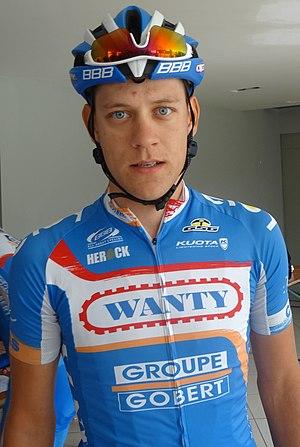
Reportage photographique réalisé le samedi 13 septembre à l'occasion du départ et de l'arrivée de la Flèche côtière 2014 à Heist (Knokke-Heist), Belgique.
La saison 2014 de l'équipe cycliste Wanty-Groupe Gobert est la septième de l'équipe.
Wesley Kreder, né le 4 novembre 1990 à Leyde, est un coureur cycliste néerlandais membre de l'équipe Circus-Wanty Gobert depuis 2017. Il est le cousin de Michel et Raymond Kreder et a aussi un frère jumeau, Sander, évoluant chez les amateurs.